Porte des Morts

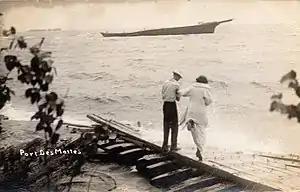
A couple observing a wreck in the Porte des Morts; from a postcard prior to 1915

A number of factors combine to make this a particularly dangerous strait. Older sailing vessels were not as maneuverable as modern motor boats. The strait is relatively narrow. Shoals extend far from shore. Winds on the Great Lakes are notoriously unpredictable and can increase to gale forces and more almost without warning. The strait is also a combination of three separate passageways. Plum Island and tiny Pilot Island are almost in the center of what is commonly considered Death's Door, and pose hazards. While the Porte des Morts Passage proper to the south of Plum Island is relatively hazard free, the Detroit Island Passage to the north of Plum Island has many. The water between Detroit Island and Washington Island hides shoals that are not navigable, except by small boats like canoes.